Hermine Blangy

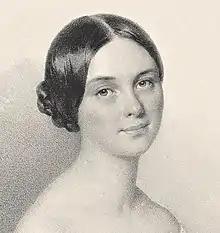
Hermine Blangy

Hermine Blangy (– or before 1890) was a French Romantic ballet dancer in the Paris Opéra. She was also prima ballerina for the Hofoper in Vienna. Blangy was noted for her "intellectual" dancing, and in a tour of the USA, introduced American audiences to the Romantic roles of "Giselle" and "La Sylphide".